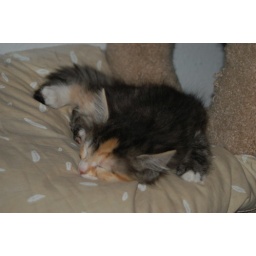
Paleface pretending to look cute in her huge custom cat tree.